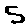
Label: 5